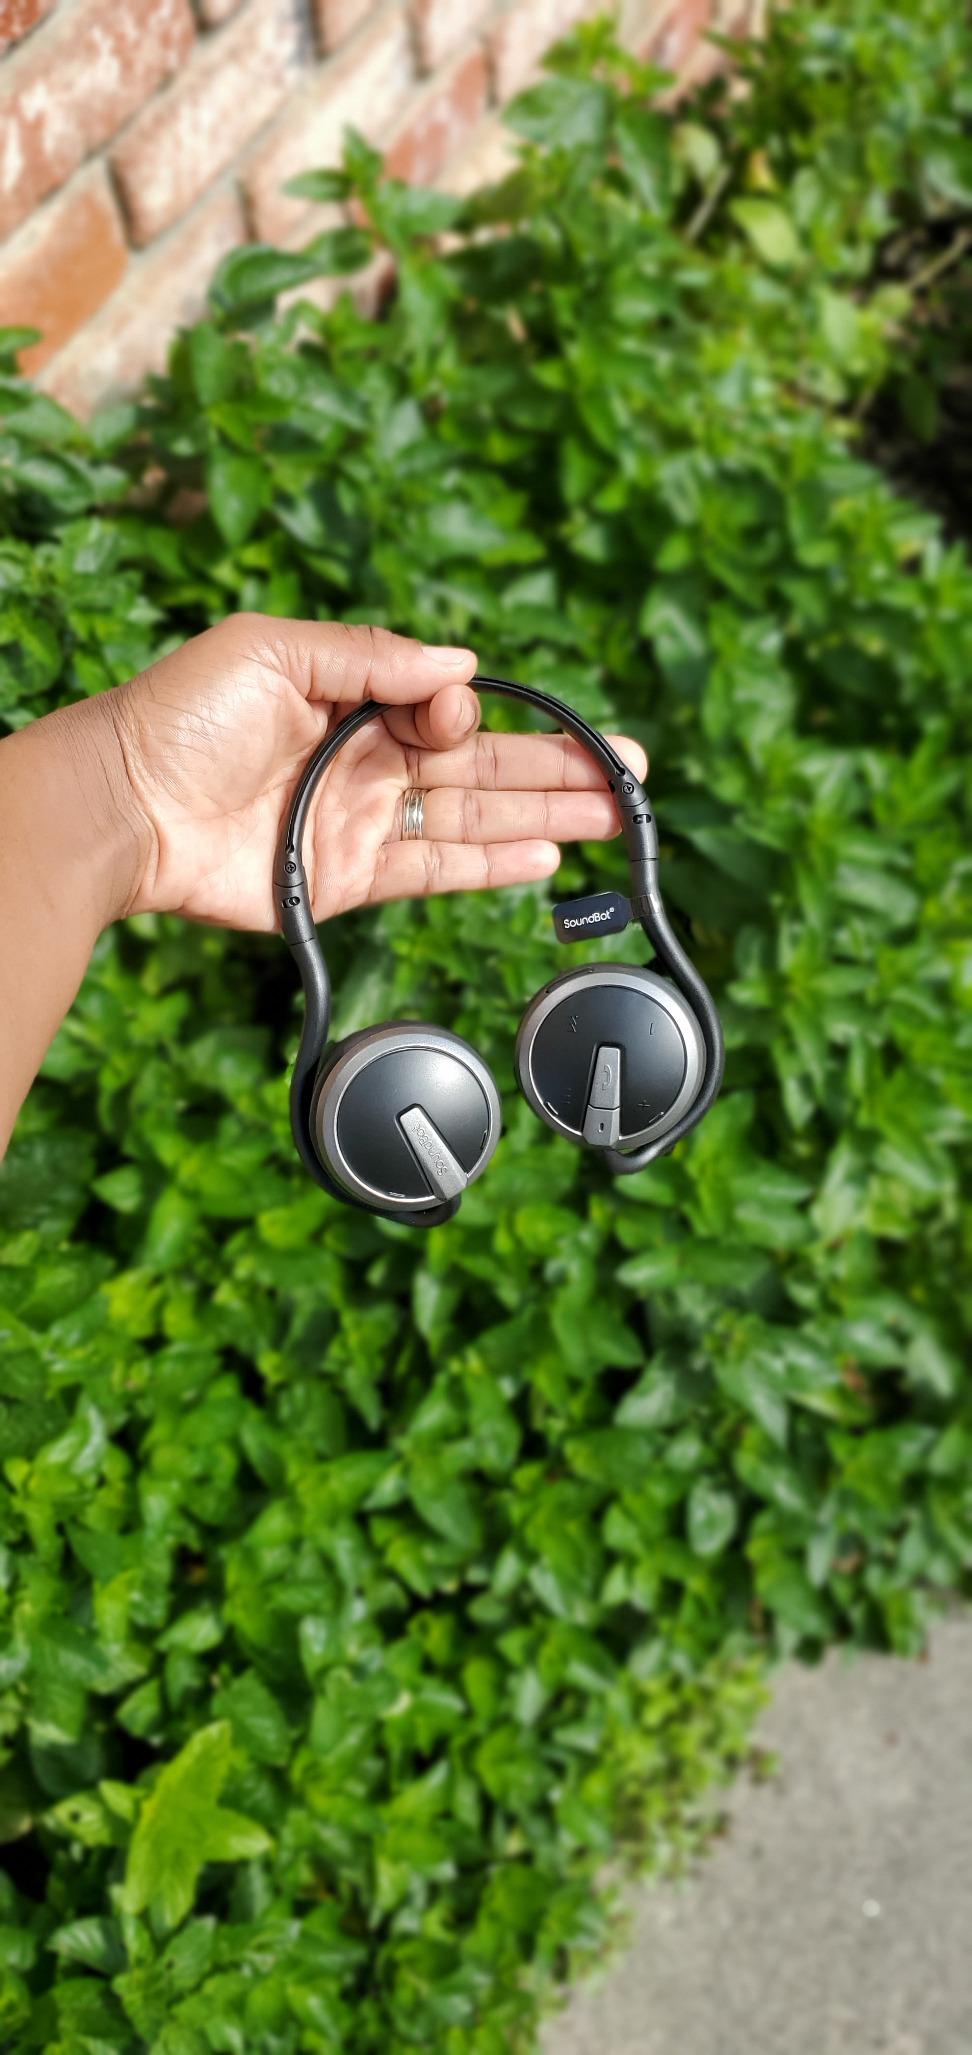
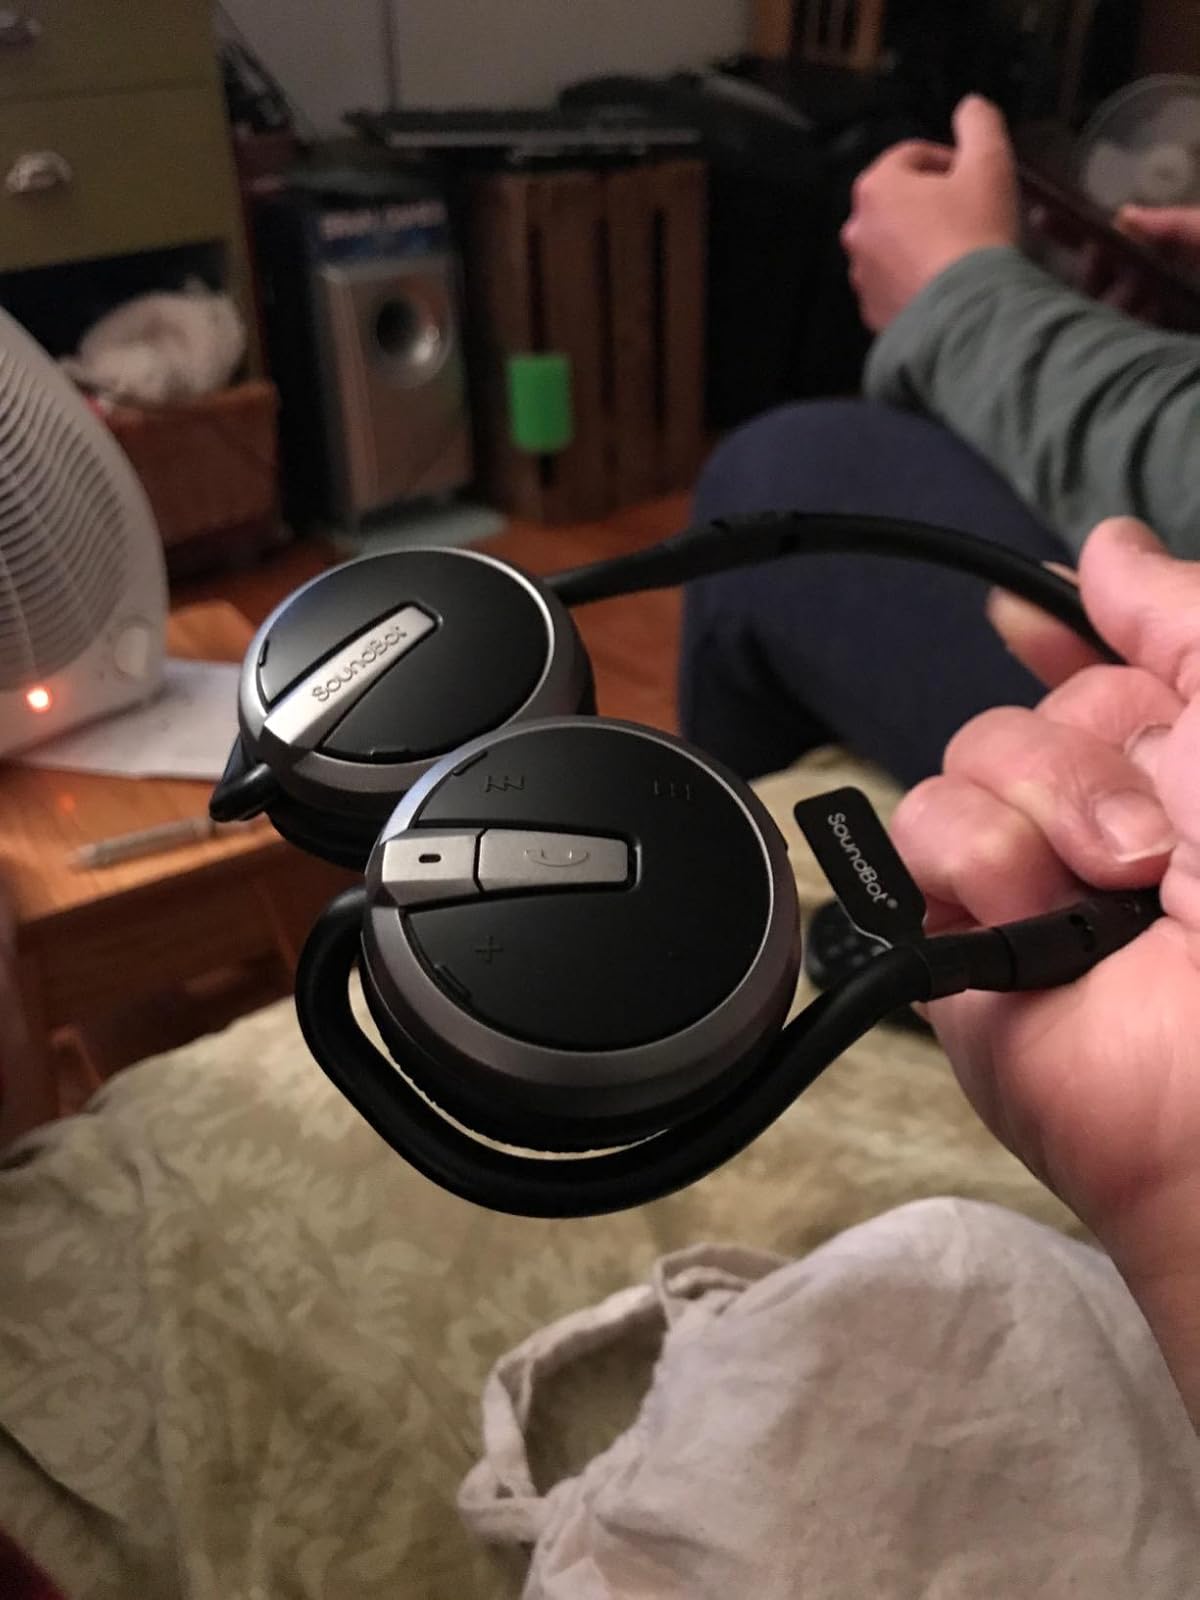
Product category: headphones
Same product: yes